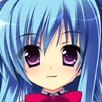
Portrait style: Anime Portrait